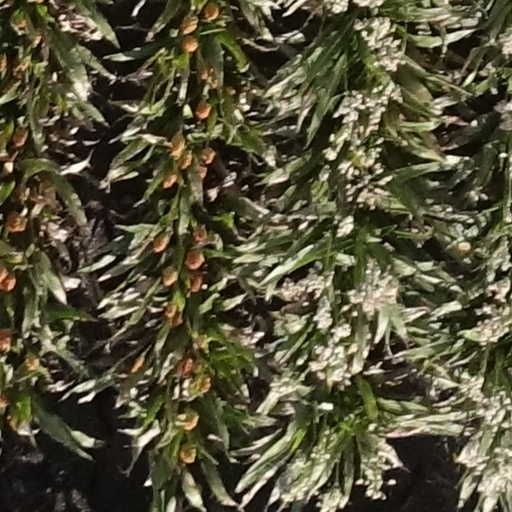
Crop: sorghum